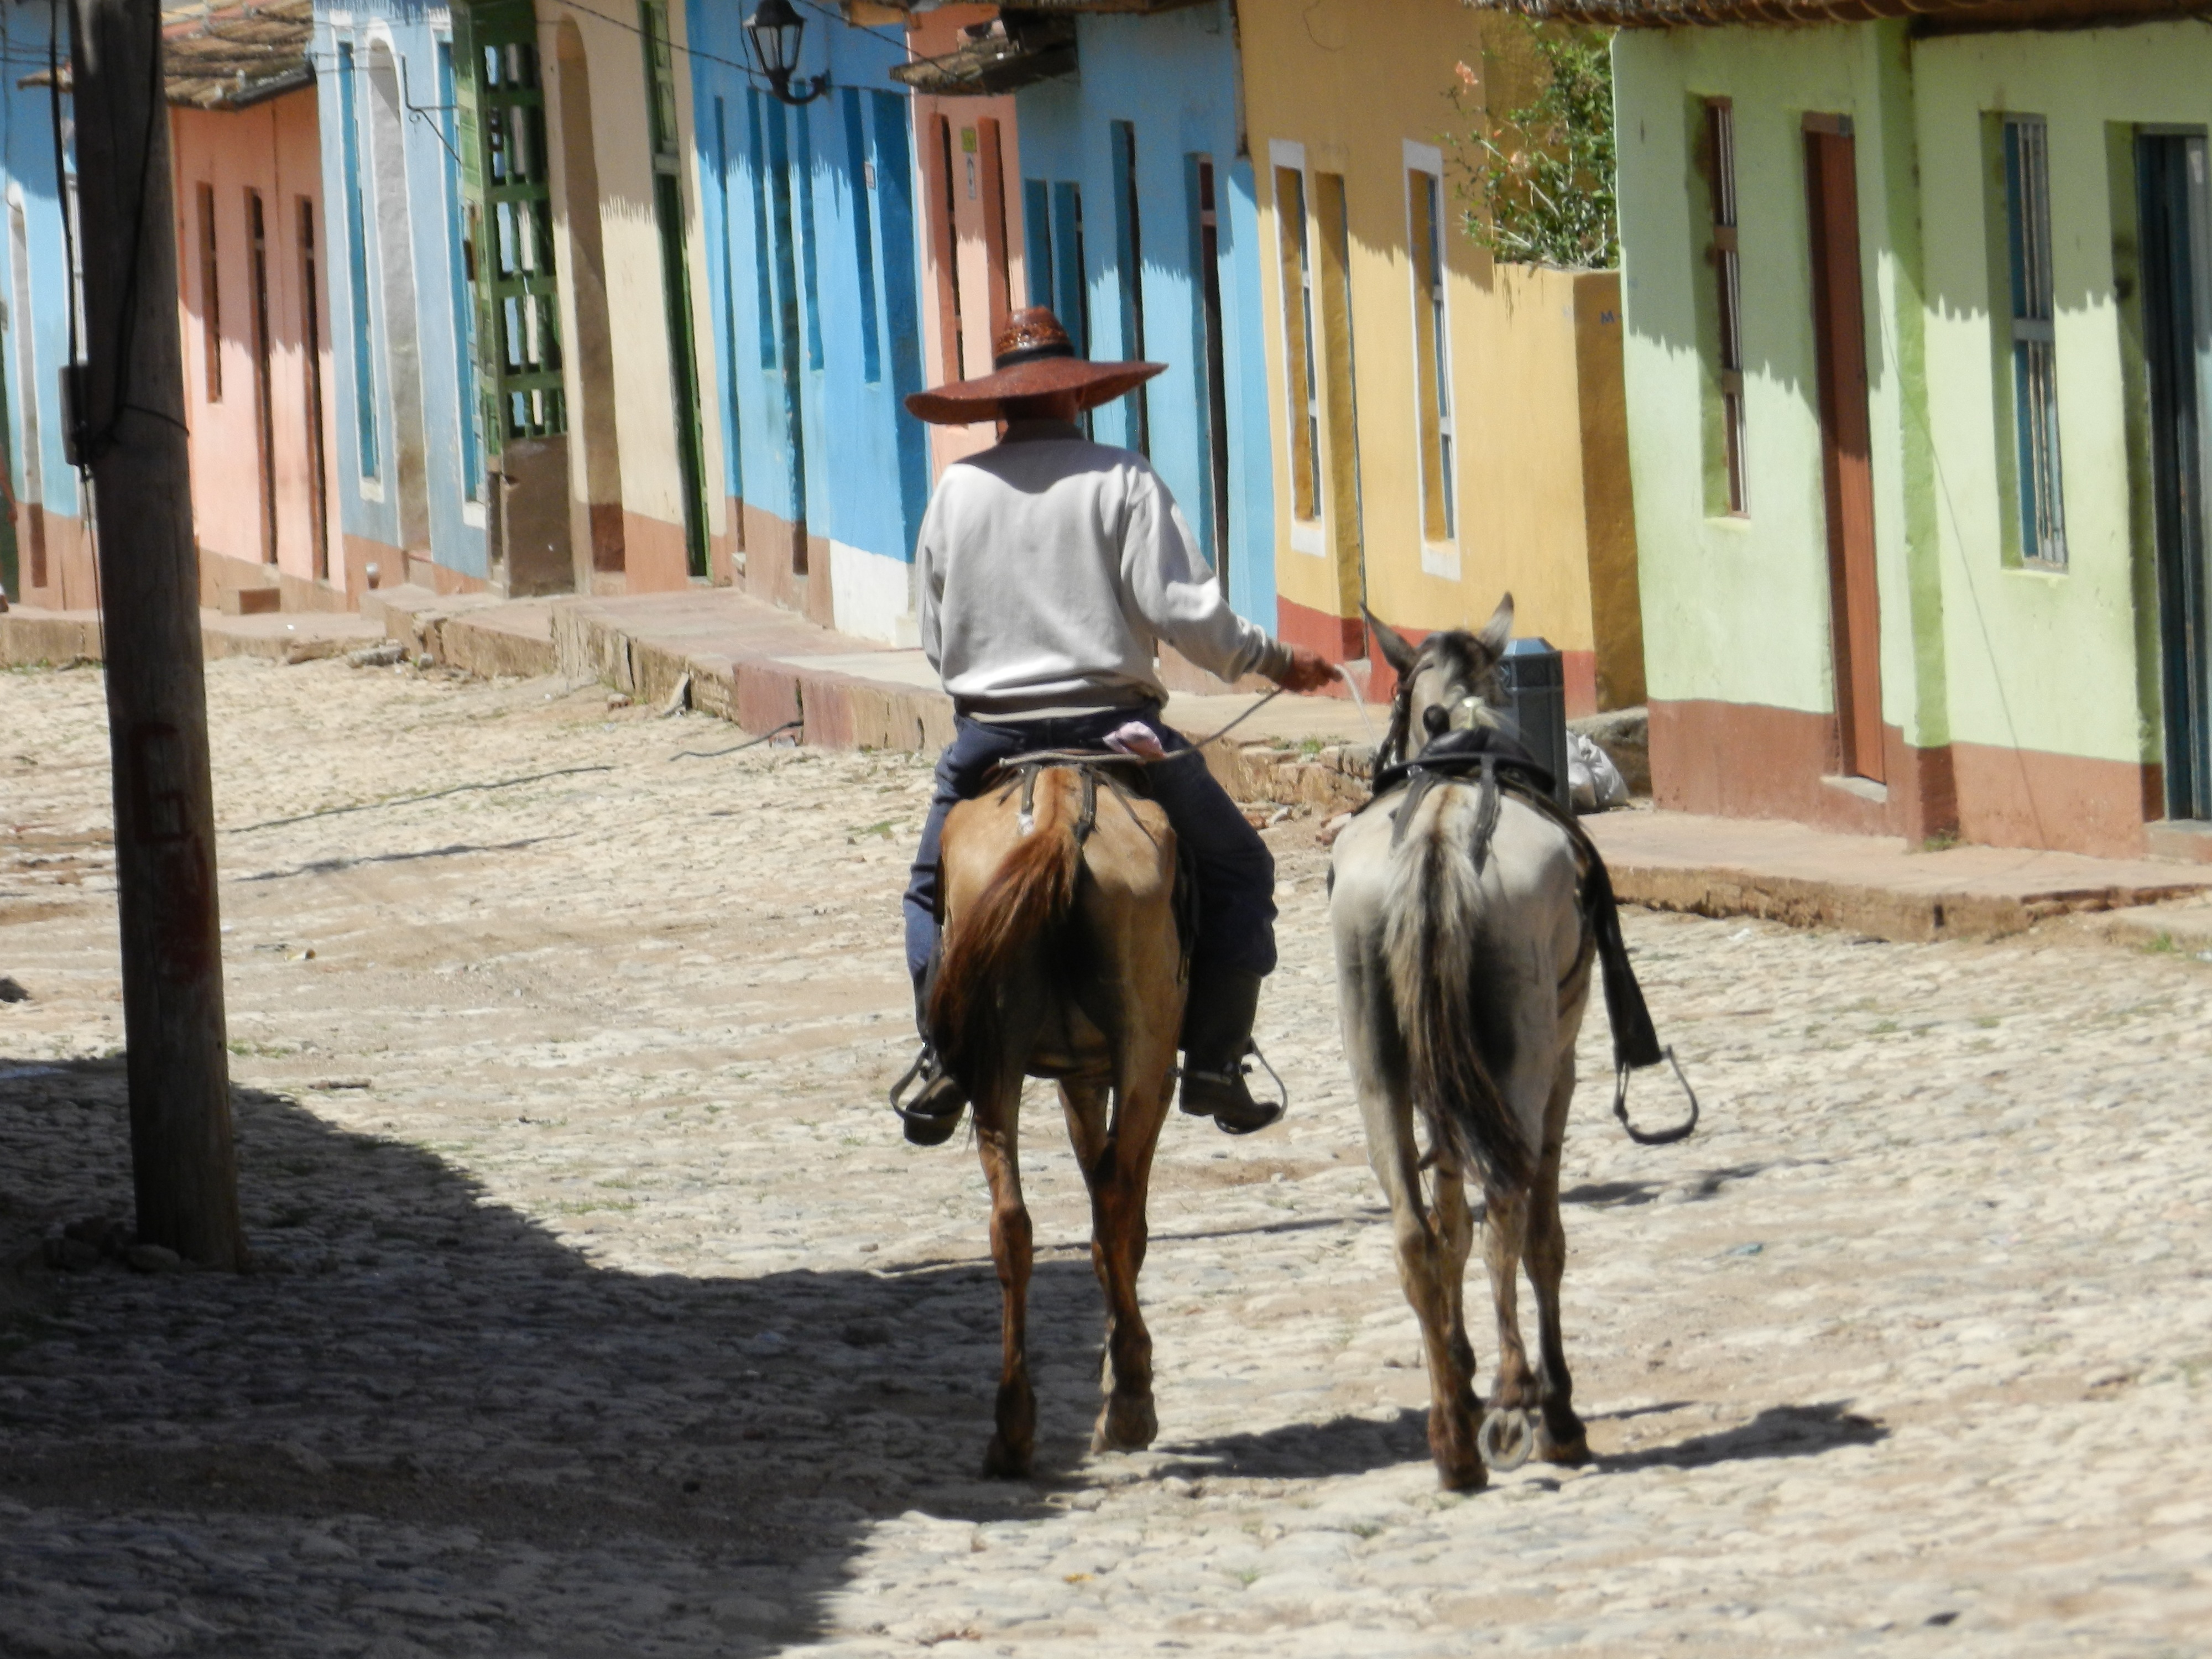
horse, cuba, mare, trinidad, equestrianism, pack animal, horse like mammal, animal sports, equestrian sport